Château de Breuschwickersheim

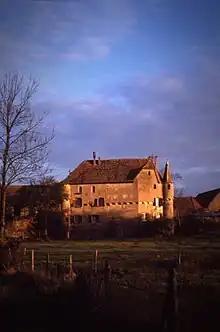
Château de Breuschwickersheim

The Château de Breuschwickersheim is a château in Breuschwickersheim, Bas-Rhin, Alsace, France. It became a "monument historique" in 1929.